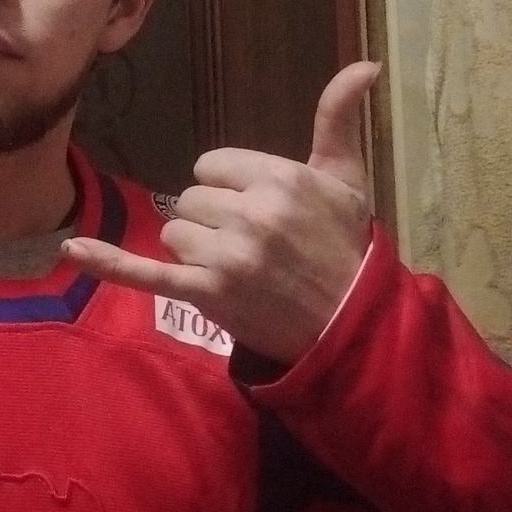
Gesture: call